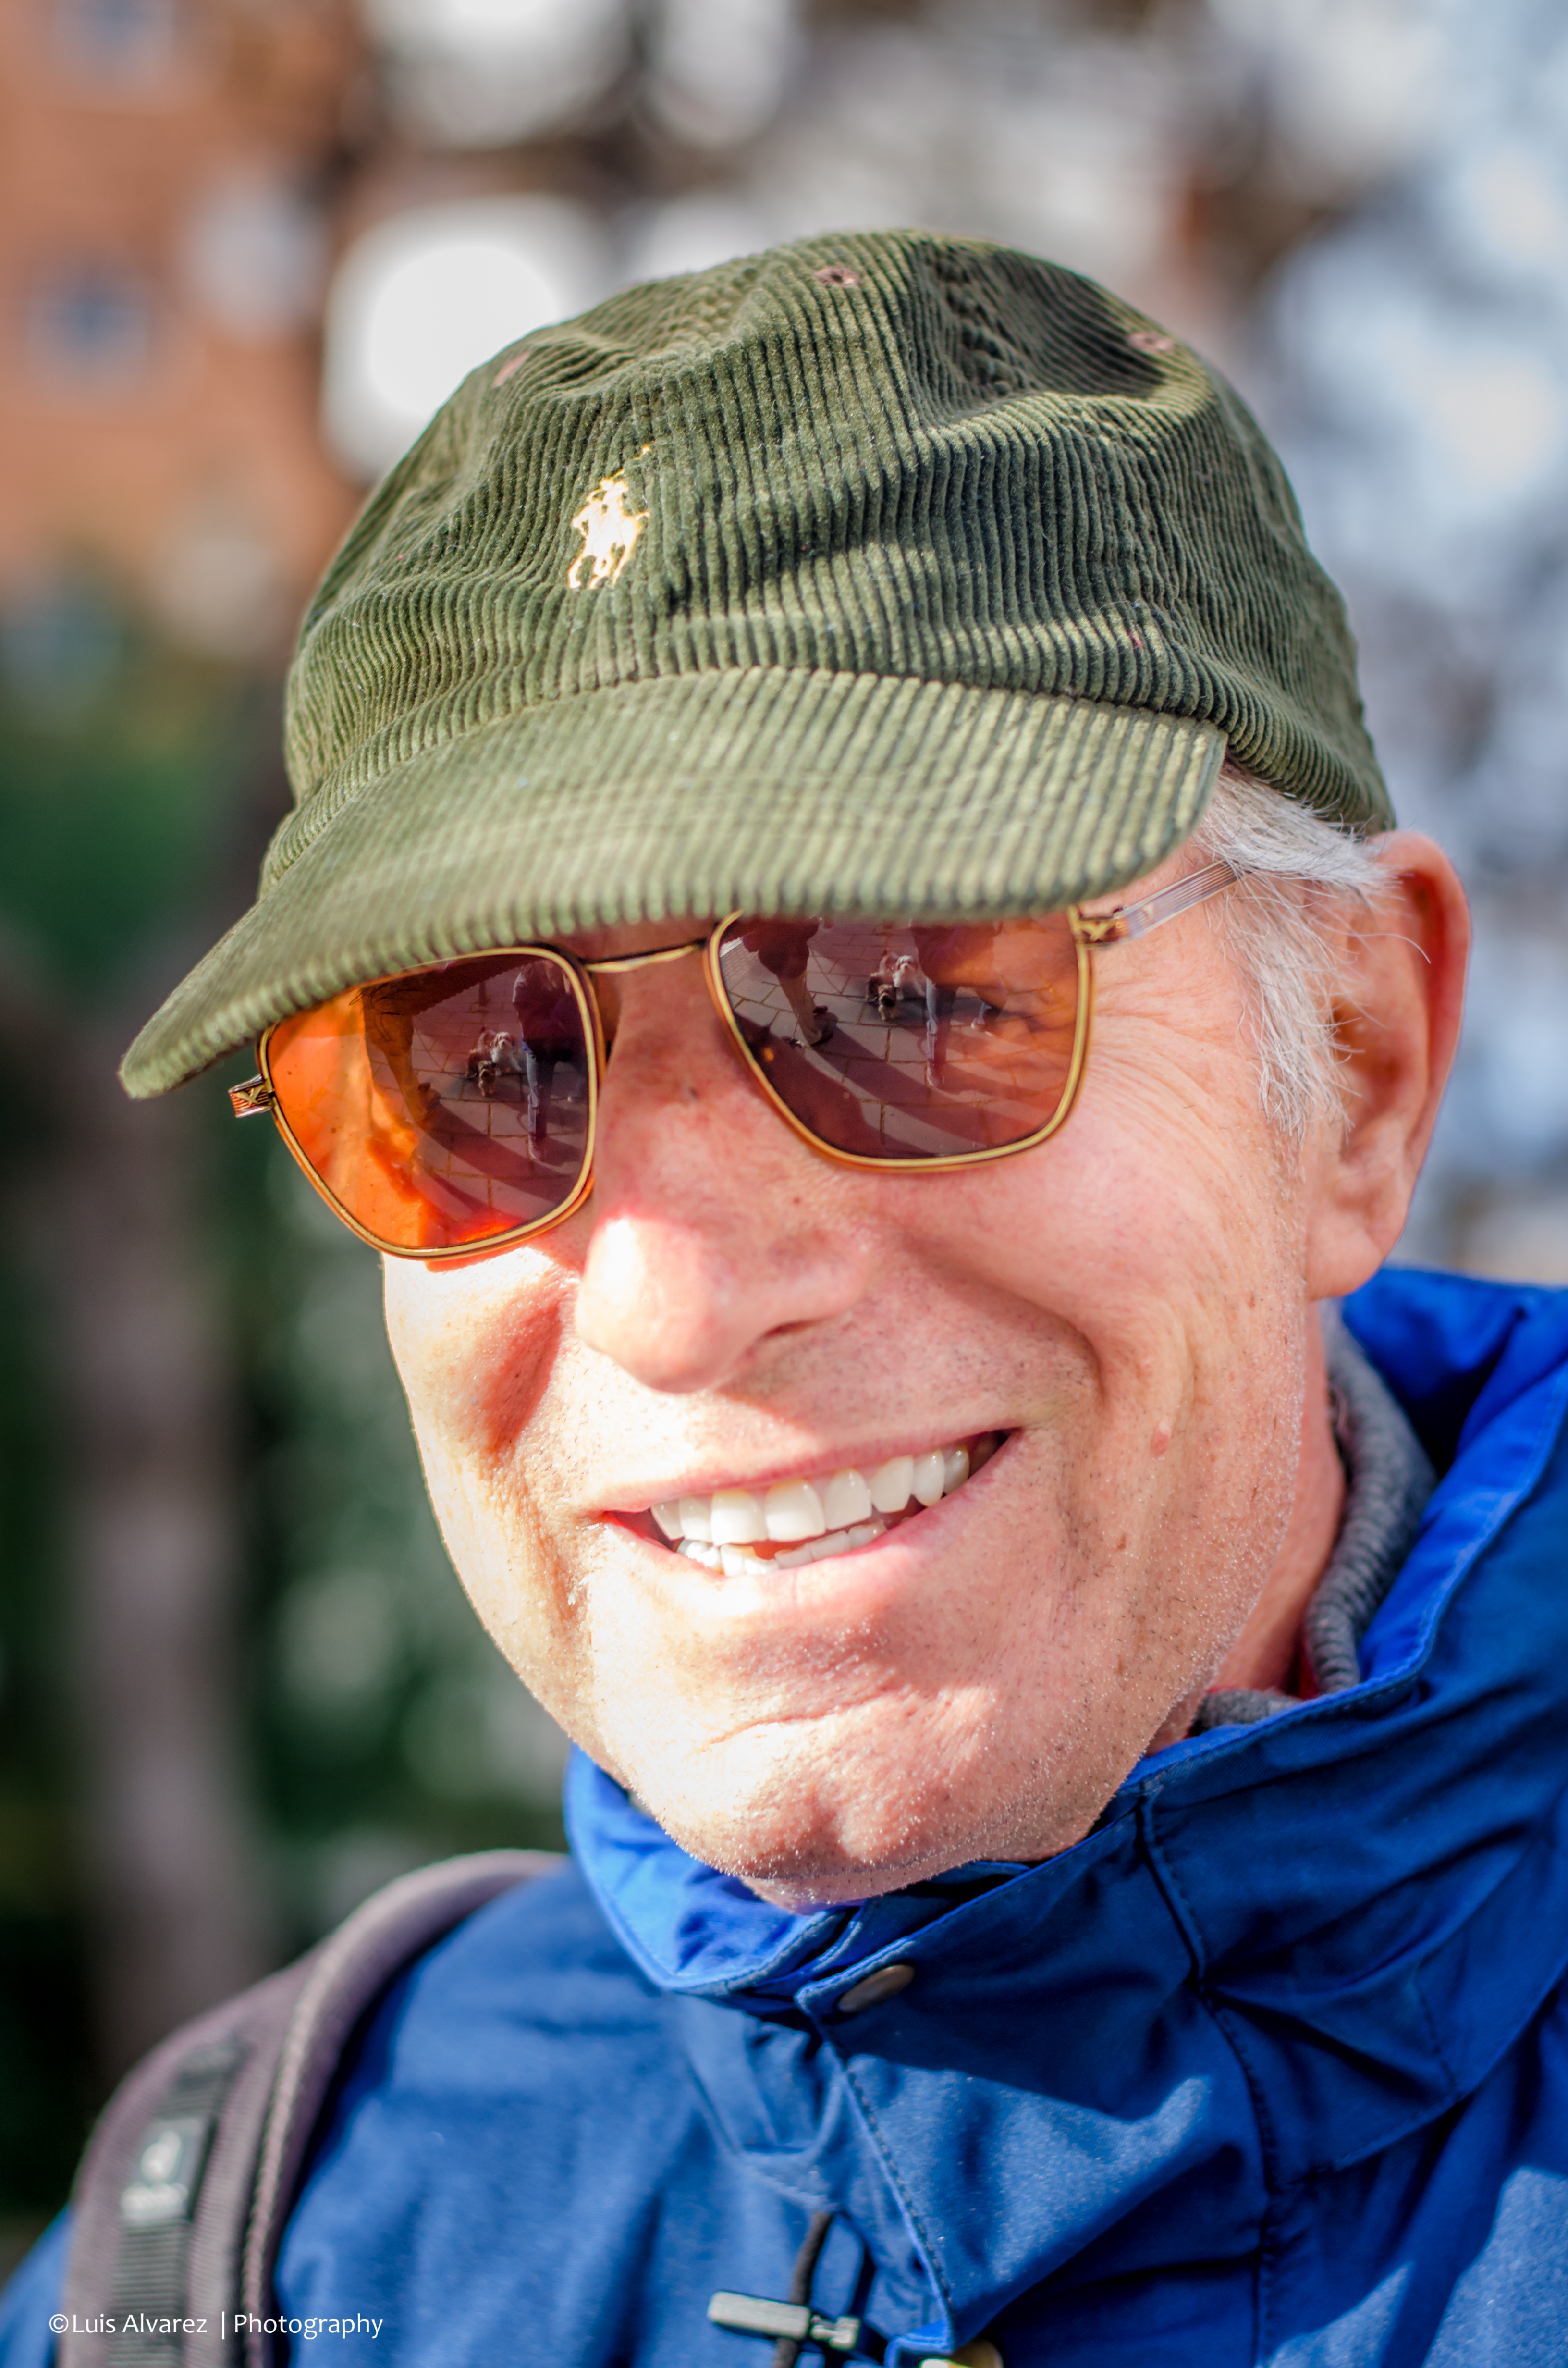
outdoor, person, people, street, male, portrait, spring, color, nikon, senior citizen, candid, spain, 50mm, head, catalonia, jockey, d7000, salou, streetphotogaphy